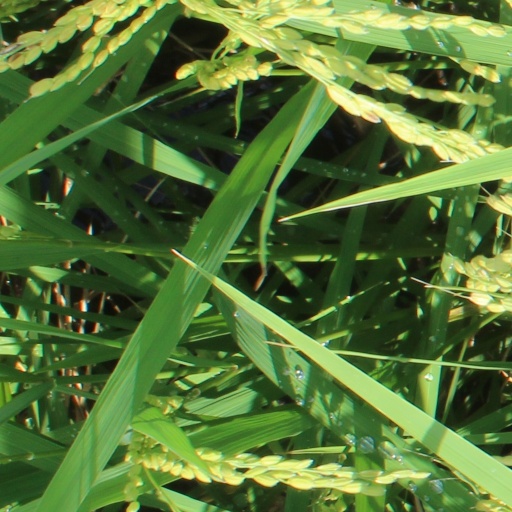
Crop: rice